Možda volim te

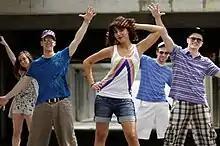
Batelić dancing in the video

The music video was directed by Darko Drinovac and was filmed on June 7, 2009. It premiered on Nova TV in the show "Red Carpet" on June 14, and on YouTube on June 15.